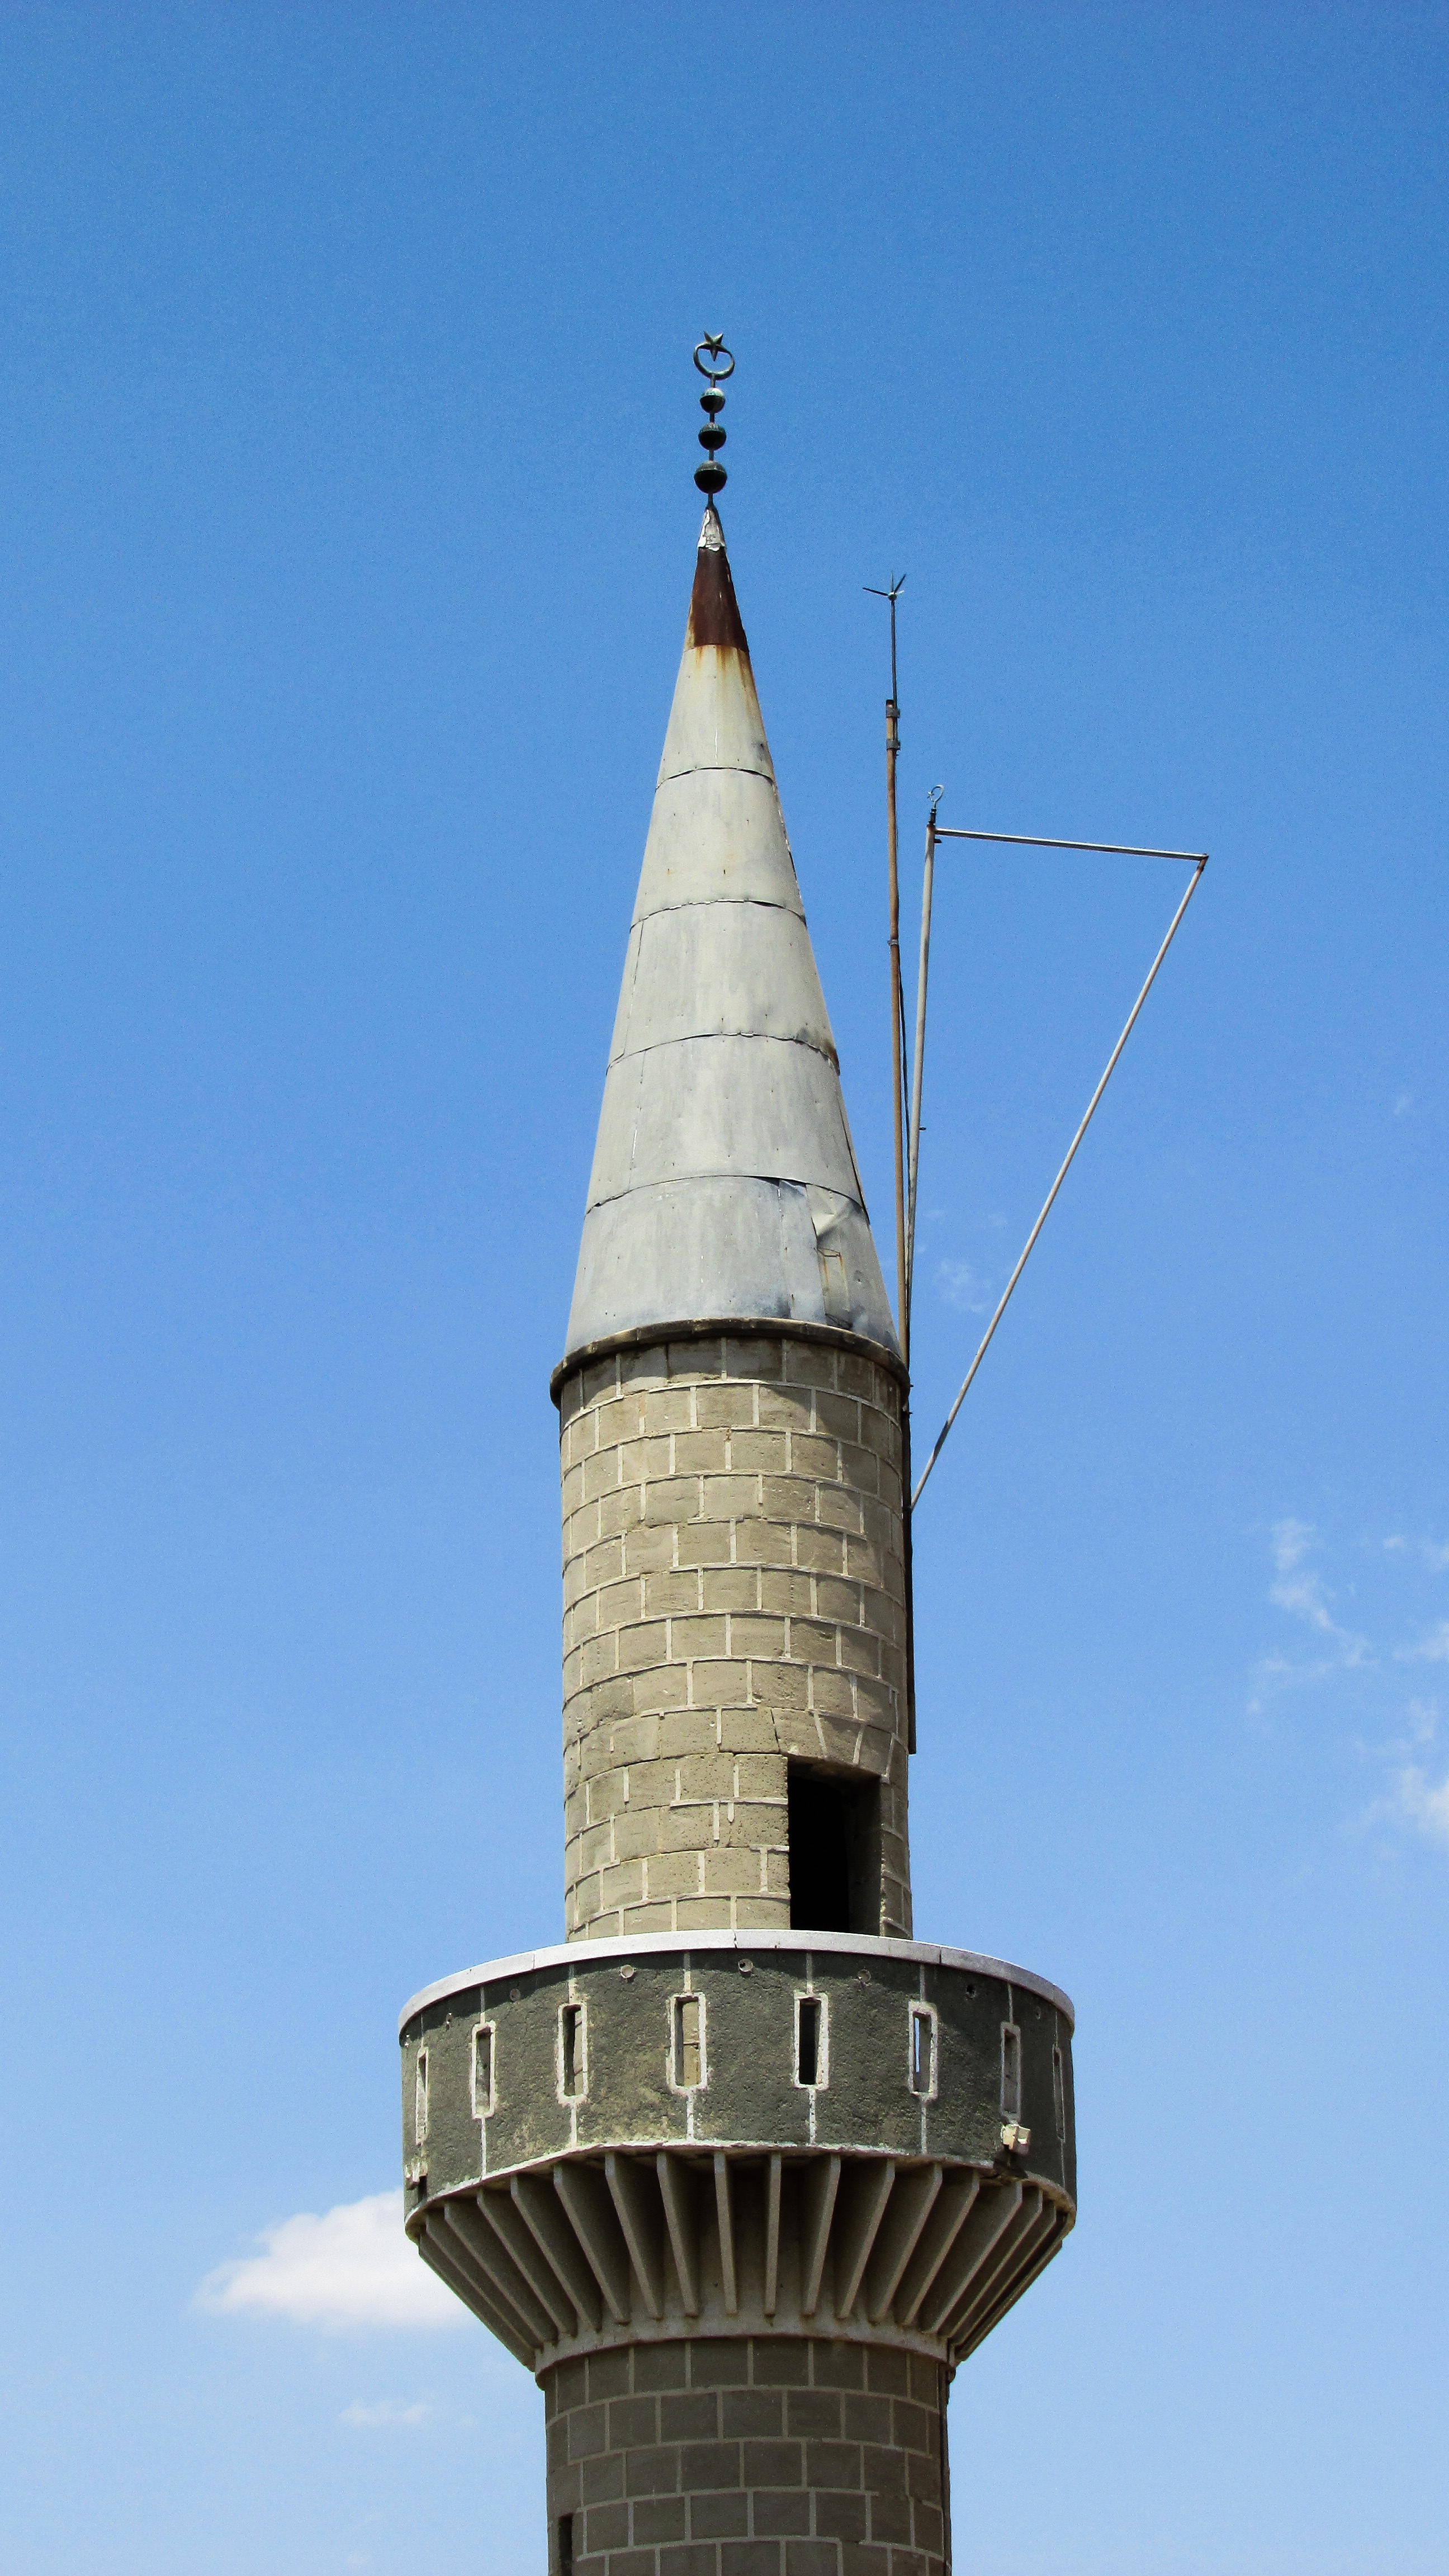
architecture, sky, skyscraper, tower, religion, landmark, blue, bell tower, spire, steeple, mosque, islam, cyprus, minaret, muslim, control tower, menogeia